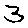
Label: 3